David Firman

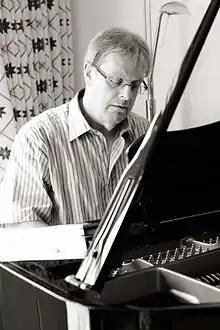
David Firman 046

Firman was born in London and educated at Trinity College of Music and Magdalene College, Cambridge, where he was Organ Scholar. He graduated in English and Music. Whilst at Cambridge he was musical director of Footlights Dramatic Club.